Battle of Britain

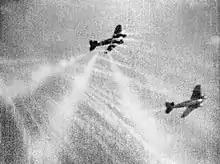
Gun camera film shows tracer ammunition from a Supermarine Spitfire Mark I of 609 Squadron hitting a Heinkel He 111 on its starboard quarter

18 August, which had the greatest number of casualties to both sides, has been dubbed "The Hardest Day". Following this grinding battle, exhaustion and the weather reduced operations for most of a week, allowing the Luftwaffe to review their performance. "The Hardest Day" had sounded the end for the Ju 87 in the campaign. This veteran of "Blitzkrieg" was too vulnerable to fighters to operate over Britain. Göring withdrew the "Stuka" from the fighting to preserve the "Stuka" force, removing the main Luftwaffe precision-bombing weapon and shifting the burden of pinpoint attacks onto the already-stretched "Erpro" 210. The Bf 110 proved too clumsy for dogfighting with single-engined fighters, and its participation was scaled back. It would be used only when range required it or when sufficient single-engined escort could not be provided for the bombers.